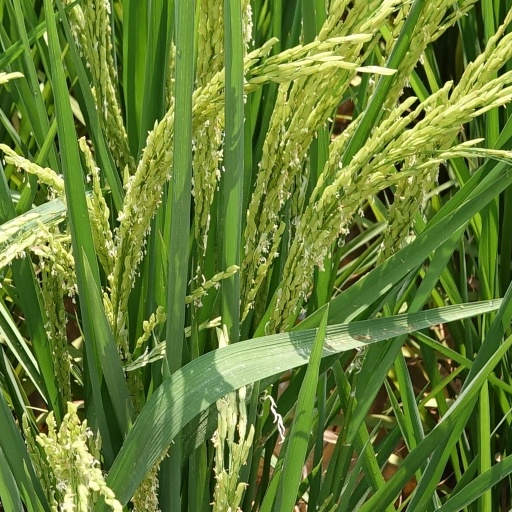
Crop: rice